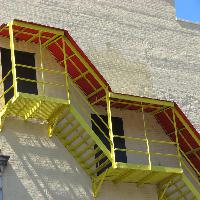
Weather: sun or clear